Gut microbiota

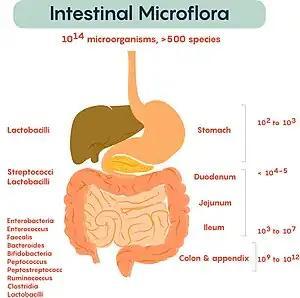
Composition and distribution of gut microbiota in human body

In humans, the gut microbiota has the highest numbers and species of bacteria compared to other areas of the body. The approximate number of bacteria composing the gut microbiota is about 10–10 (10,000 to 100,000 billion). In humans, the gut flora is established at birth and gradually transitions towards a state resembling that of adults by the age of two, coinciding with the development and maturation of the intestinal epithelium and intestinal mucosal barrier. This barrier is essential for supporting a symbiotic relationship with the gut flora while providing protection against pathogenic organisms.